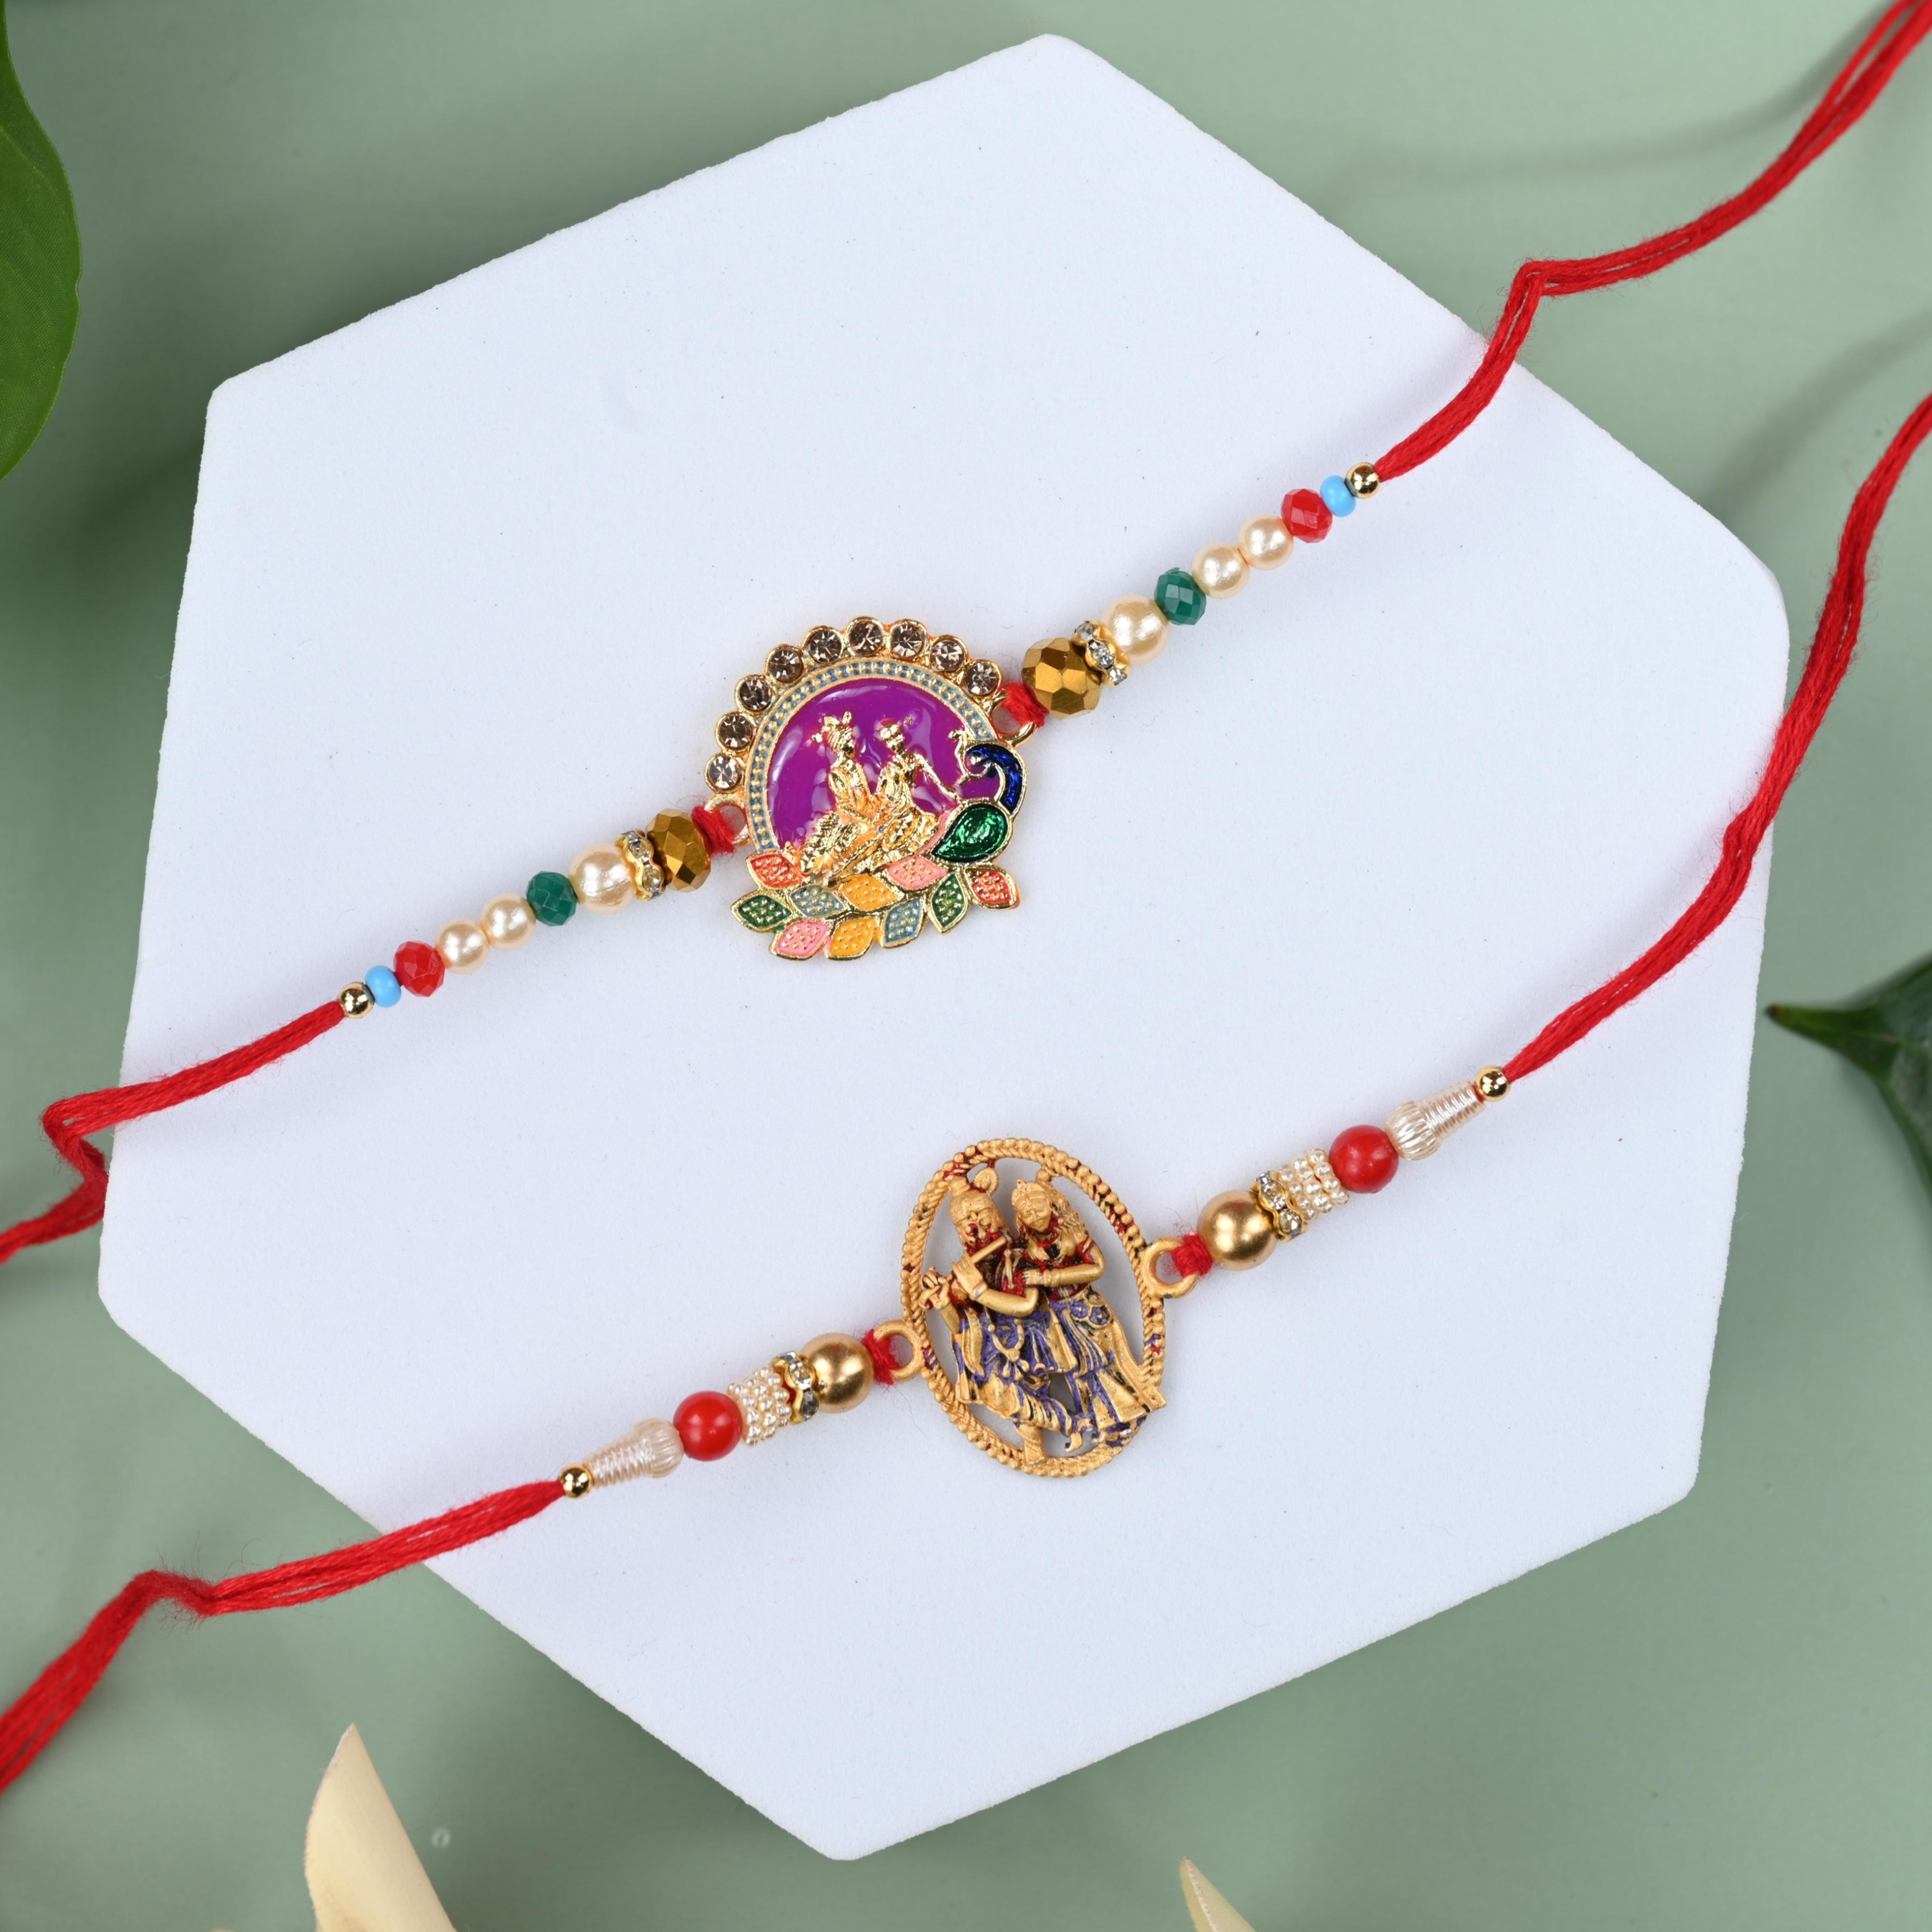
The Stone Aisle Set of 2 Divine Radha-Krishna Rakhis for Raksha Bandhan - Traditional Handcrafted Rakhi with Red Threads and Beads
Type: Rakhis
Brand: The Stone Aisle
Price: Rs. 199
 Celebrate the sacred festival of Raksha Bandhan with our Set of 2 Divine Radha-Krishna Rakhis. Each Rakhi in this set is meticulously crafted with high-quality red threads and adorned with vibrant beads and intricate detailing. The central motif of Radha-Krishna on each Rakhi symbolizes eternal love and devotion, making these Rakhis a perfect representation of the bond between brothers and sisters. These Rakhis are not only beautiful but also durable and comfortable to wear, thanks to the premium materials used in their creation. The intricate designs and colorful embellishments reflect the rich cultural heritage and traditional craftsmanship.
Features: Divine Radha-Krishna Design: This set includes two beautifully crafted Rakhis, each featuring a central motif of Radha-Krishna, symbolizing love and devotion.,Premium Quality Materials: Made with high-quality red threads and adorned with durable beads, ensuring longevity and comfort for all-day wear.,Intricate Handcrafted Details: Each Rakhi showcases intricate designs with colorful beads and embellishments, reflecting traditional craftsmanship.,Perfect for Raksha Bandhan: Ideal for sisters to tie on their brothers' wrists, representing the sacred bond of protection and love during Raksha Bandhan.,Gift-Ready Packaging: Comes in elegant packaging, ready to be gifted, making it an excellent choice for celebrating Raksha Bandhan.